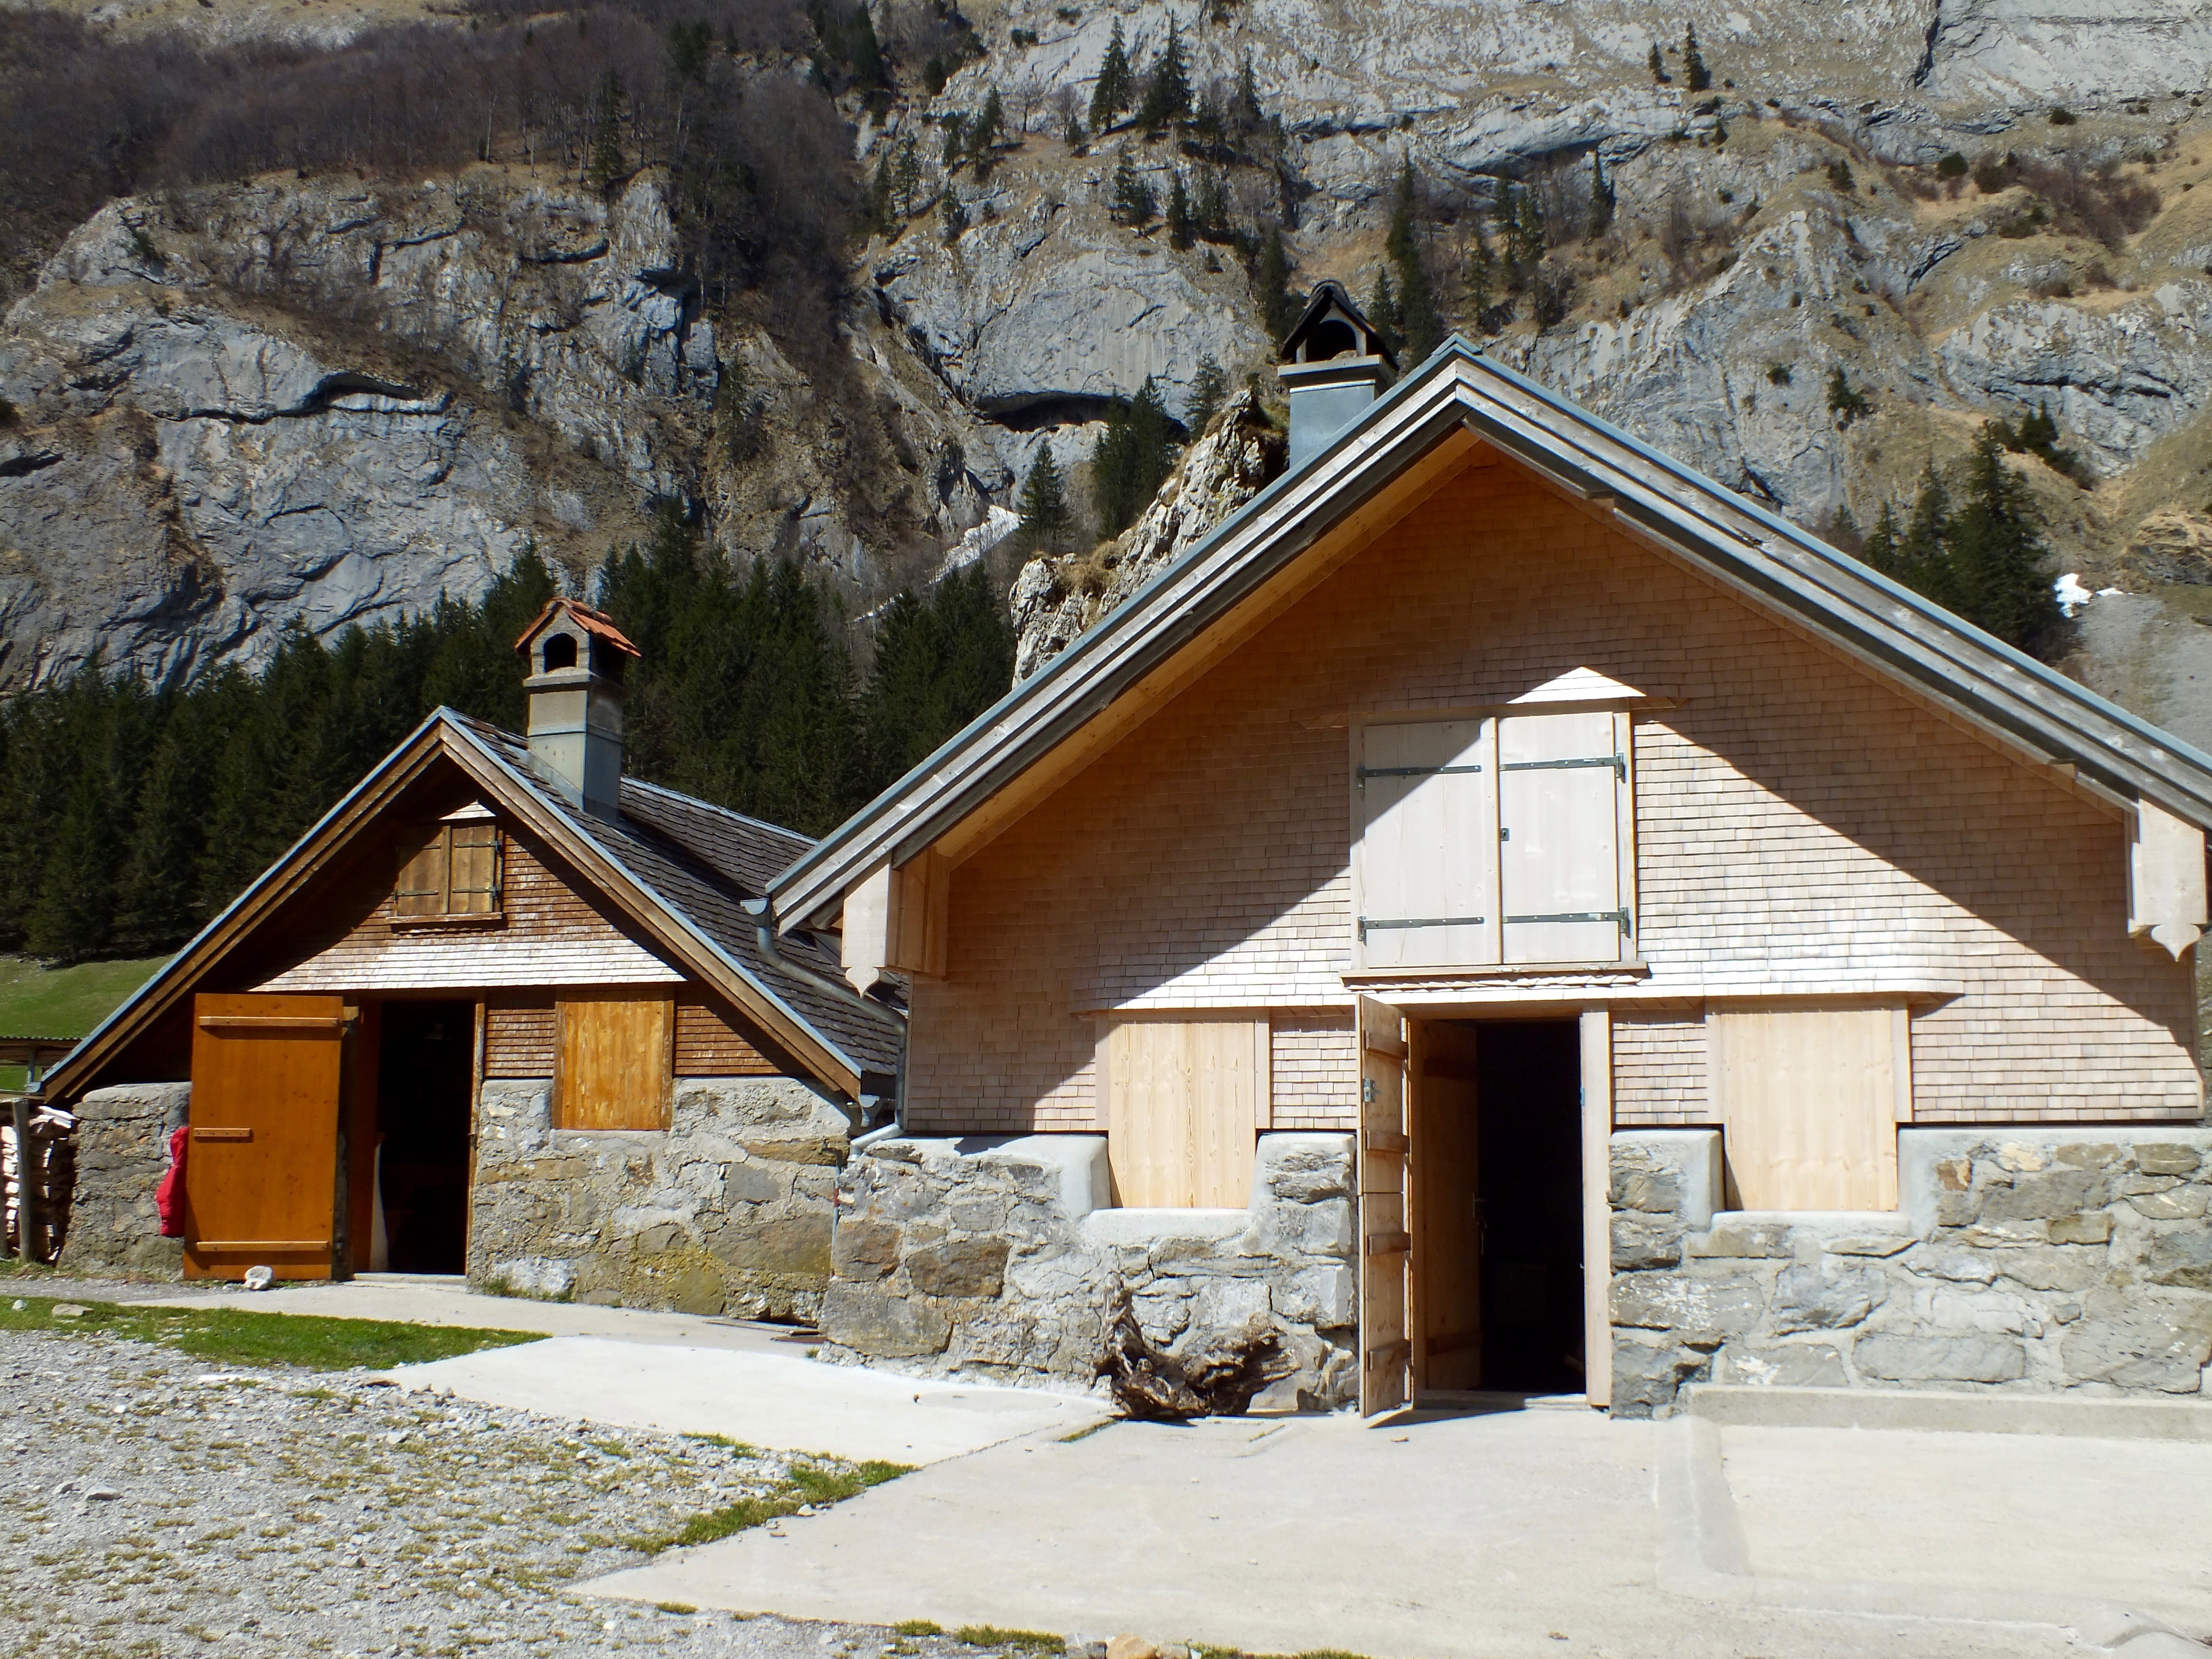
nature, mountain, snow, winter, house, town, roof, building, barn, home, mountain range, hut, village, shack, spring, cottage, alpine, facade, chapel, mountains, farmhouse, monastery, estate, log cabin, rural area, mountain hut, residential area